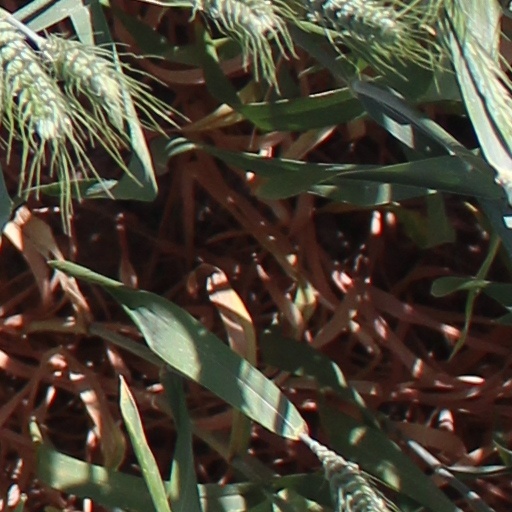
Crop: wheat